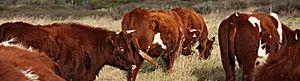
Banniere Armoricaine
L’armoricaine est une race bovine française.